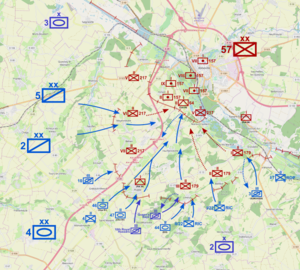
La bataille d'Abbeville est une bataille de la Seconde Guerre mondiale durant la bataille de France qui se déroula du 27 mai au 4 juin 1940, opposant les forces franco-britanniques aux forces allemandes. En même temps que l'évacuation de Dunkerque et profitant que les forces blindées allemandes soient stoppées, le général Weygand, qui vient de remplacer Gamelin à la tête des armées, tente à tout prix de creuser une route d'évasion à Abbeville.